Italian battleship Conte di Cavour

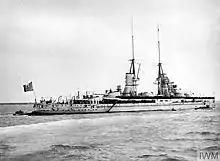
"Conte di Cavour" off Taranto, 1919

"Conte di Cavour", named after the statesman Count Camillo Benso di Cavour, was laid down at Arsenale di La Spezia, La Spezia, on 10 August 1910, and launched on 10 August 1911. She was completed on 1 April 1915, and served as a flagship in the southern Adriatic Sea during World War I. She saw no action, however, and spent little time at sea. Admiral Paolo Thaon di Revel, the Italian naval chief of staff, believed that Austro-Hungarian submarines and minelayers could operate too effectively in the narrow waters of the Adriatic. The threat from these underwater weapons to his capital ships was too serious for him to actively deploy the fleet. Instead, Revel decided to implement a blockade at the relatively safer southern end of the Adriatic with the battle fleet, while smaller vessels, such as MAS torpedo boats, conducted raids on Austro-Hungarian ships and installations. Meanwhile, Revel's battleships would be preserved to confront the Austro-Hungarian battle fleet in the event that it sought a decisive engagement.